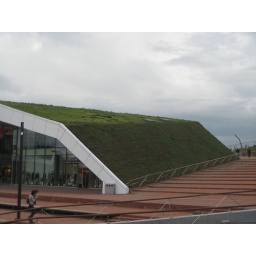
The new shopping center by the IKEA has grass on its roof (I didn't know Istanbul was so advanced!)